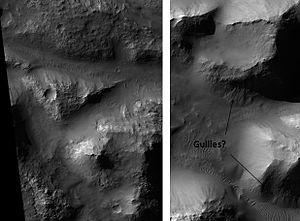
En exogéologie, un terrain chaotique est une surface planétaire où les zones de crêtes, de fissures et de plaines sont confuses et mêlées les unes aux autres. Dans la nomenclature scientifique, le « chaos » est utilisé comme composant des noms propres.